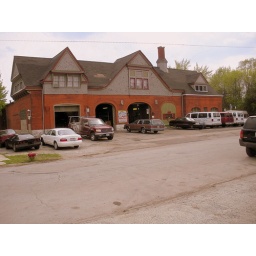
The building that used to house the horses in Pullman.